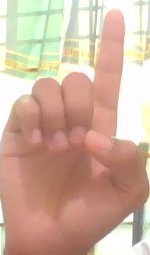
ASL sign: D